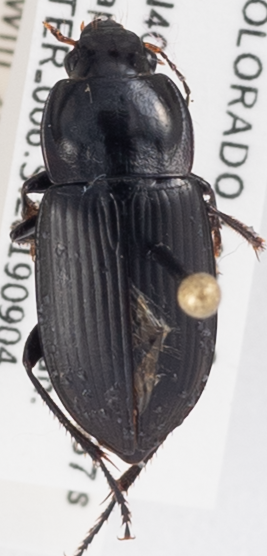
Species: Anisodactylus carbonarius
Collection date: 2019-09-04
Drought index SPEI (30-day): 0.282
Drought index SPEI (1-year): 0.438
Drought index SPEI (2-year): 0.86